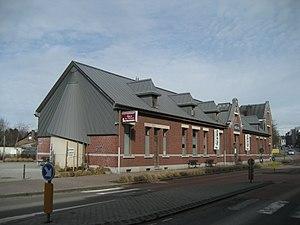
En Belgique et en France, les gares de la reconstruction sont un ensemble de gares construites au lendemain de la Première Guerre mondiale pour remplacer des bâtiments détruits ou gravement endommagés lors du conflit. Un certain nombre de ces gares possédaient un plan ou des éléments communs entre-elles qui ont été utilisés uniquement pour ces gares ; elles sont désignées bâtiment type « Reconstruction ».
La gare de Herve est une ancienne gare ferroviaire belge de la ligne 38, de Chênée à Plombières située à Herve dans la commune du même nom, en Région wallonne dans la province de Liège.